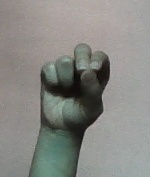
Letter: gaaf